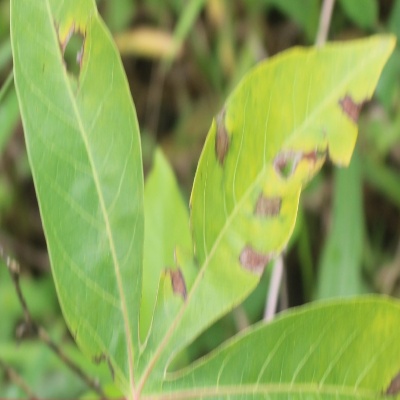
Crop: Cassava
Condition: brown spot